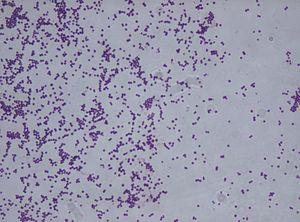
Staphylococcus saprophyticus est une bactérie pouvant être responsable d'infection urinaire chez la femme jeune.